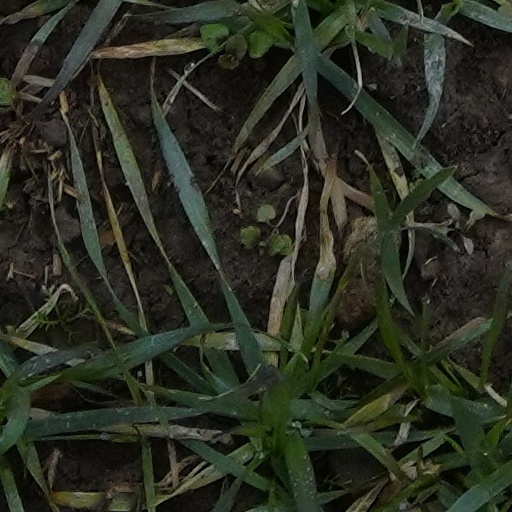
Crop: wheat